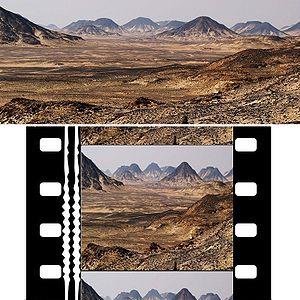
Comparaison entre l'image «
Cet article retrace les grandes étapes qui jalonnent l'histoire technique du cinéma.
Une anamorphose est une déformation réversible d'une image à l'aide d'un système optique — par exemple un miroir courbe — ou une transformation mathématique. On appelle également anamorphose la déformation de l'image d'un film ou d'une émission télévisée à l'aide d'un système optique ou électronique afin de l'adapter à un écran informatique ou de télévision. Le mot dérive du grec αναμορφωειν anamorphoein, « transformer ».
Un format large anamorphosé désigne un format de projection ou de télévision mettant en œuvre un procédé d'anamorphose. Il peut être exploité grâce à des dispositifs optiques ou numériques.